Limited Partnership (film)

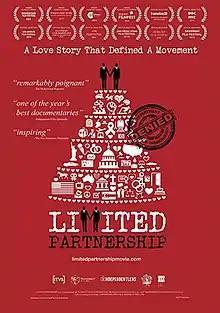
Film poster

Limited Partnership is a 2014 American documentary film directed by Thomas G. Miller. Through archival footage and modern interviews, it covers a 40-year marriage between two gay rights activists in the US. It premiered at the 2014 Los Angeles Film Festival and aired on "Independent Lens", a PBS program, in June 2015.